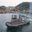
Label: ship